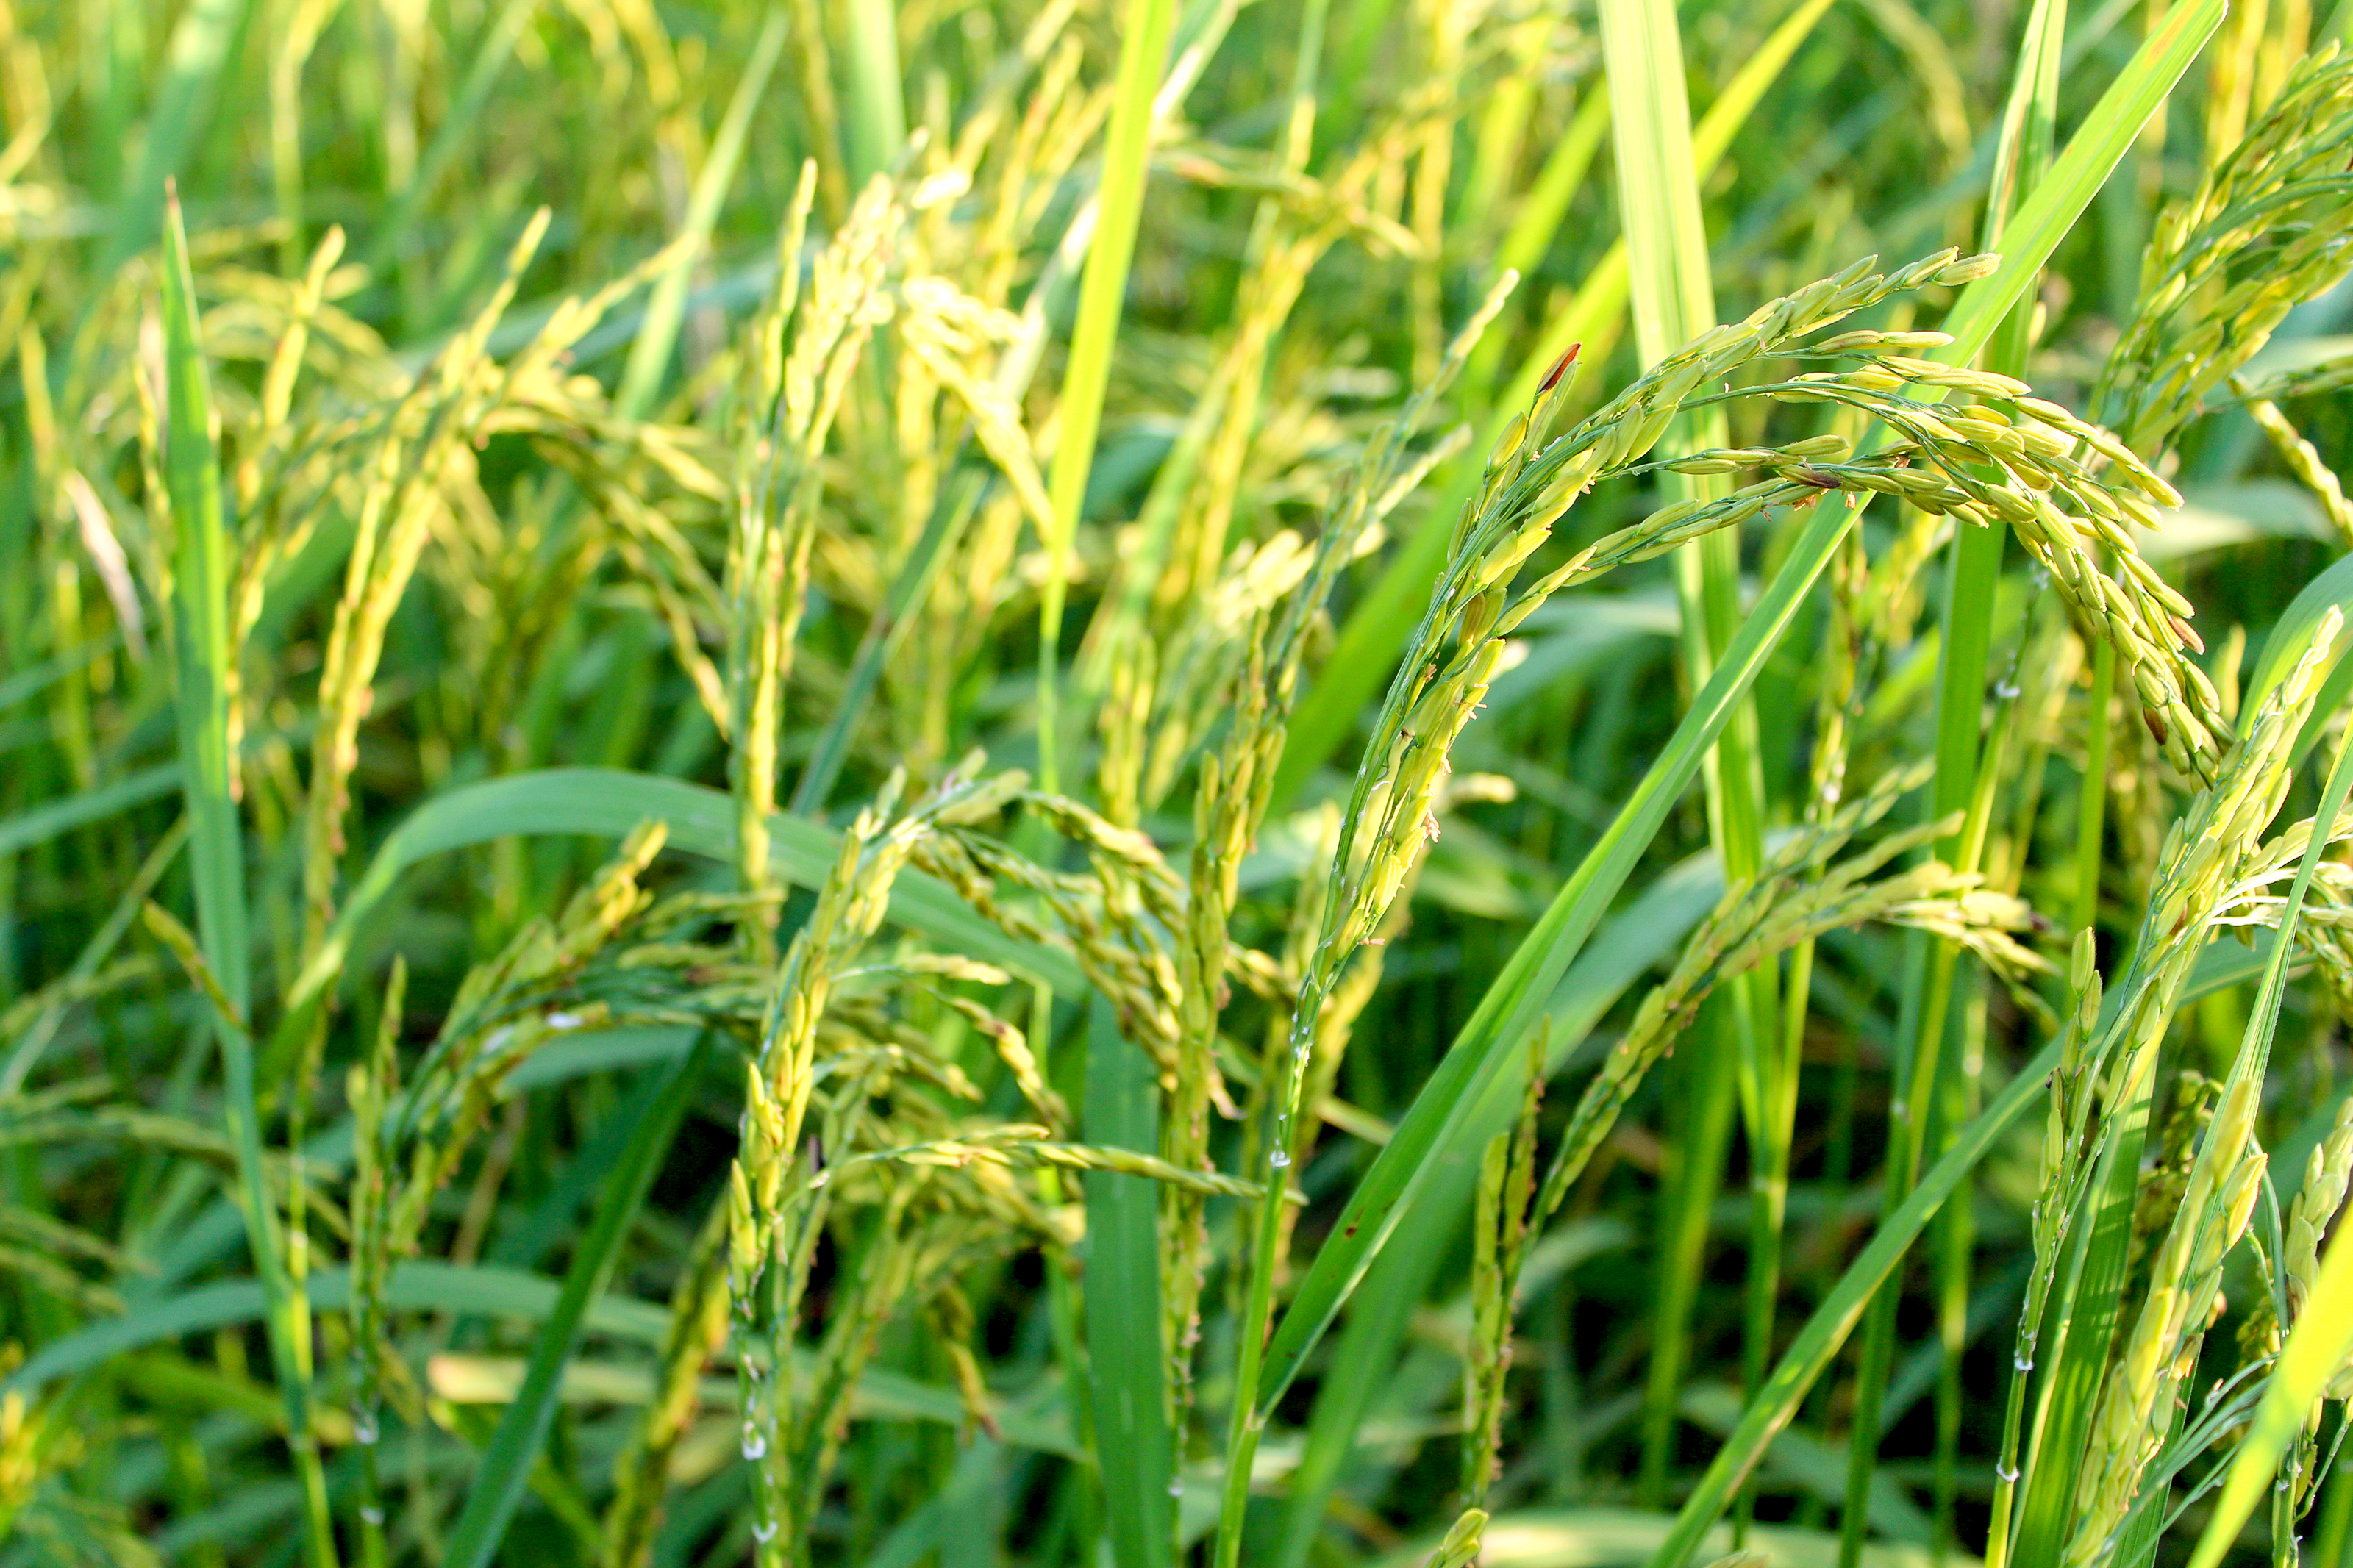
rice, green, farm, nature, field, agriculture, outdoor, plant, background, food, yellow, harvest, landscape, countryside, asia, natural, thailand, paddy, sky, crop, grass, rural, grain, ripe, farming, asian, season, land, growth, flora, grass family, sweet grass, rye, food grain, commodity, paddy field, prairie, hierochloe, cereal, teff, plant stem, chrysopogon zizanioides, meadow